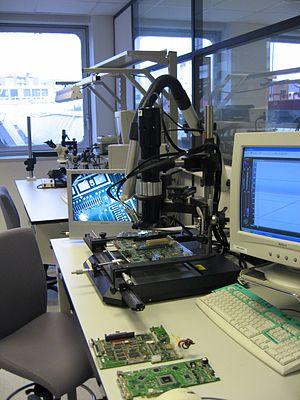
Remplaceur de composants à l'Atelier de Maintenance des Équipements / JPO Ateliers de Saint-Ouen 06/06/2009.
Les ateliers du métro de Paris ont pour mission d'assurer l'entretien courant du matériel roulant d'une ligne et, pour certains, la maintenance d'une série de rames ou de certains composants. Ils sont généralement situés à proximité d'un des terminus de chaque ligne.